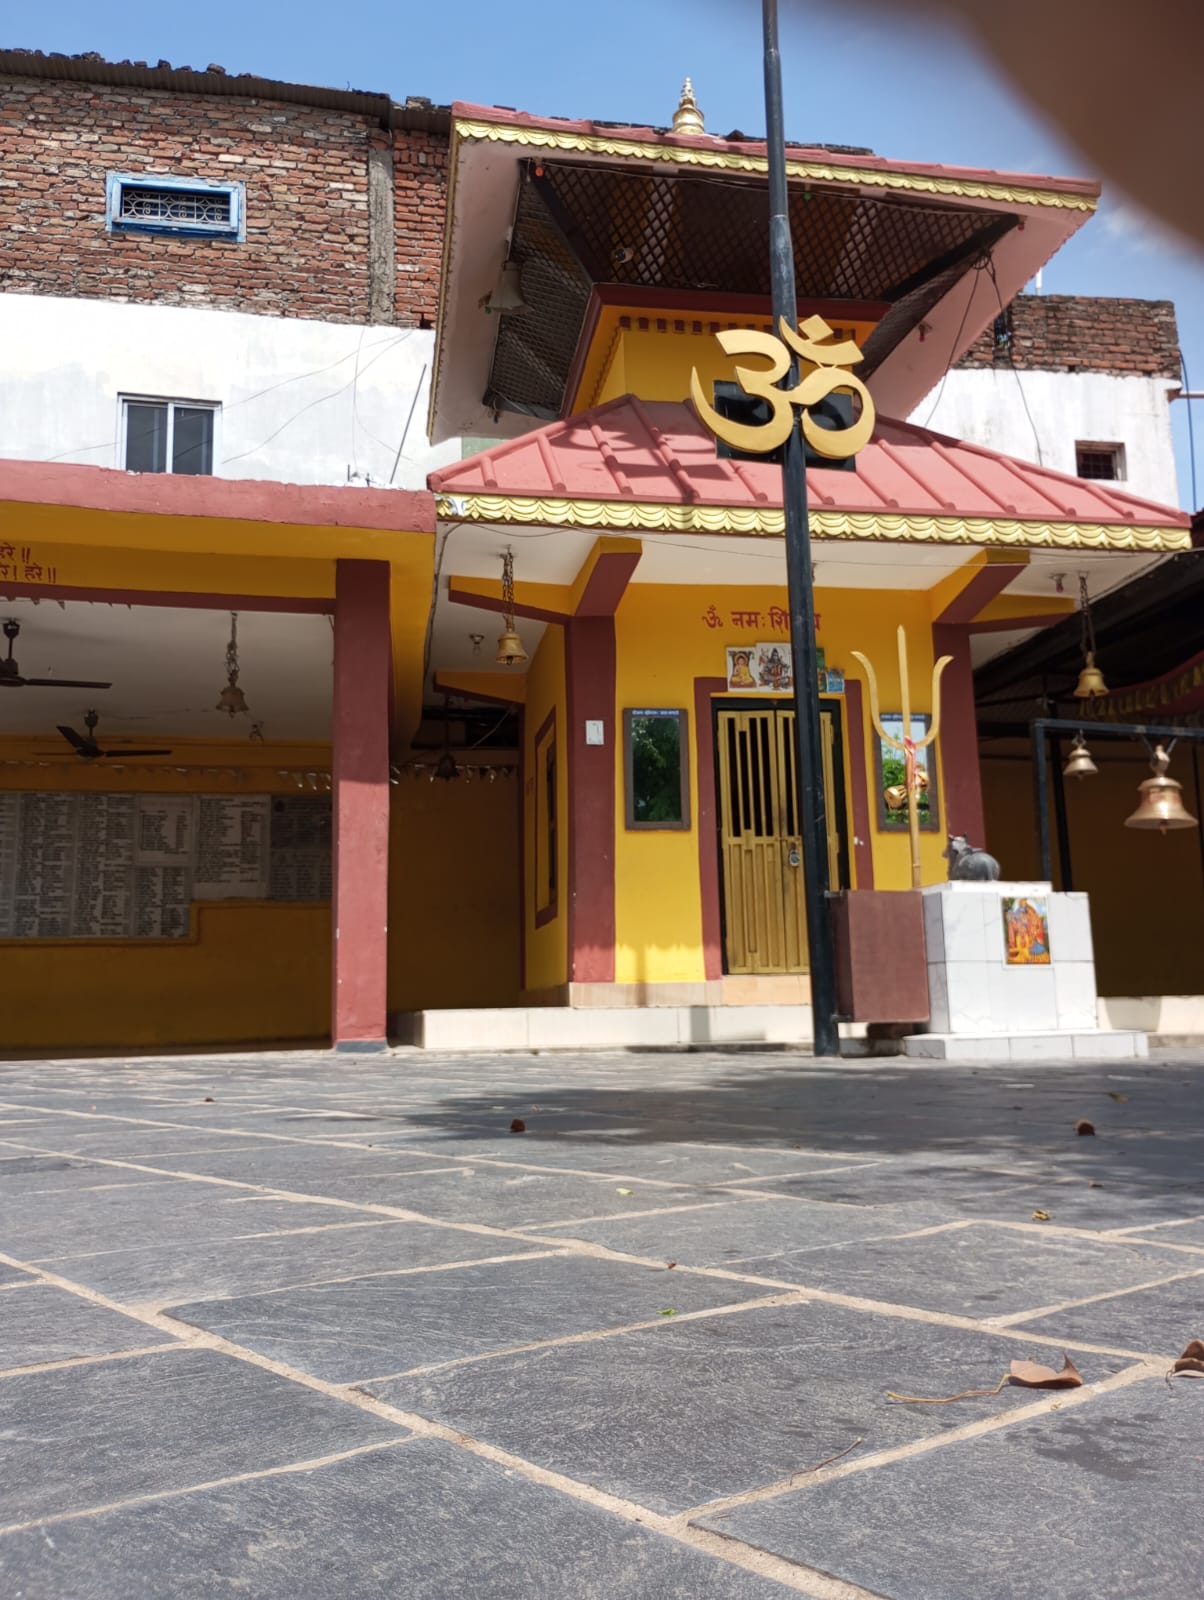
Heritage site: Narmadeshwor_Shiva_Temple